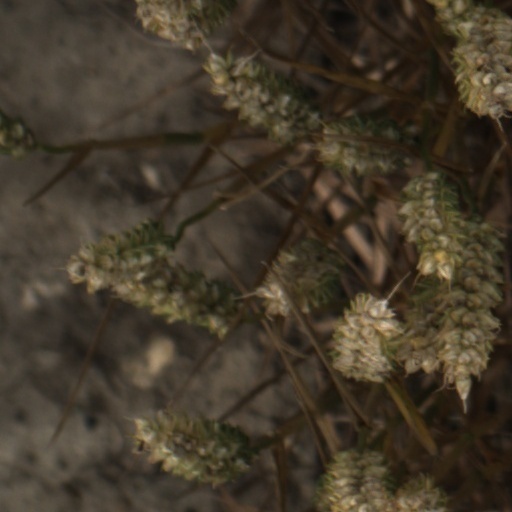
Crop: wheat